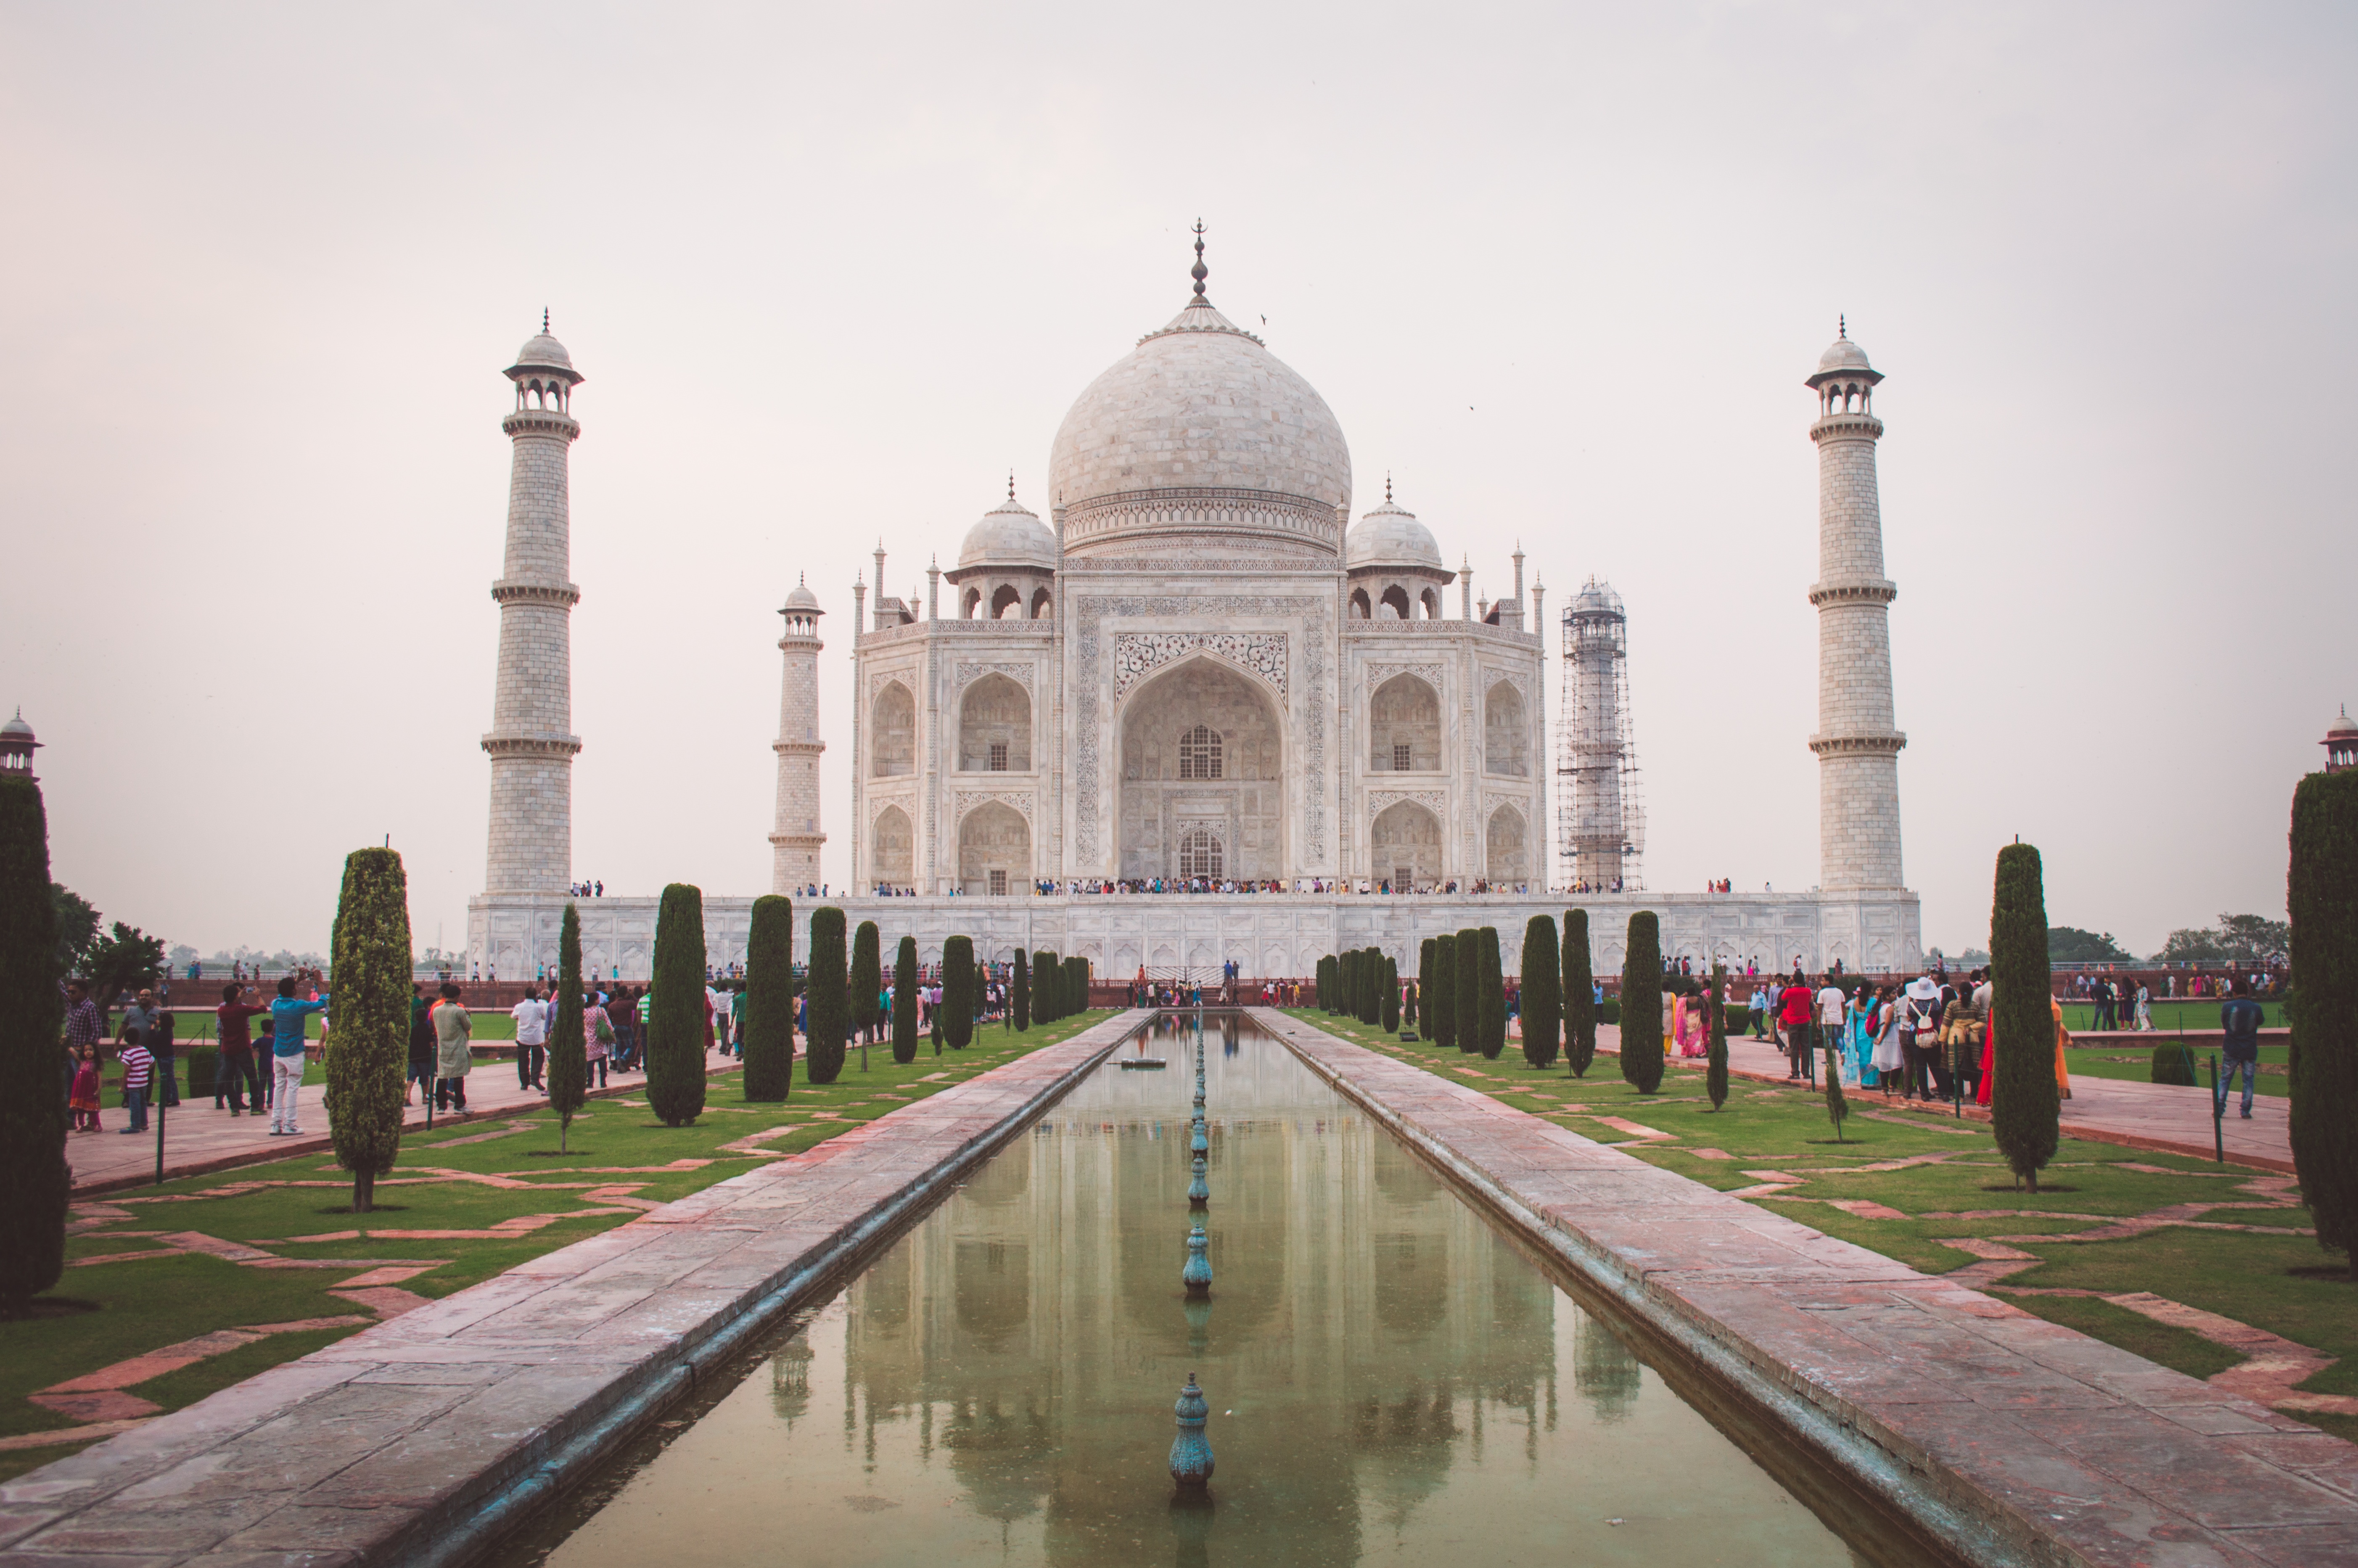
architecture, building, palace, monument, plaza, landmark, waterway, place of worship, taj mahal, temple, mosque, town square, basilica